Ayya Vaikunda Avataram

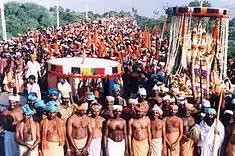
" 'The Great Masi Procession' " from Nagercoil to Swamithope.

On the next day on 20th of Masi, (4 March) 'The Great Masi Procession' begins early in the morning from Nagercoil. The Dharmaghartta's usually will lead the procession. A decorated vahana is carried in front of the procession in which the Akilathirattu Ammanai (palm-leaf version) is sacredly placed. This is an on-foot procession and people walk following the vahana, chanting Ayya " 'Siva-siva Siva-siva Ara-kara Ara-kara' ". The participants will hold a saffron flag on their hands. Decorated Elephants and horses participate in this procession.